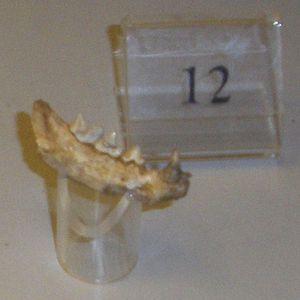
Felis lunensis est une espèce éteinte de félin du genre Felis, considérée comme basale par rapport à l'espèce actuelle Felis silvestris.
La liste des espèces d'animaux disparus d'Europe comptabilise les animaux éteints, réintroduits et disparus localement d'Europe du Pliocène à l'Holocène.